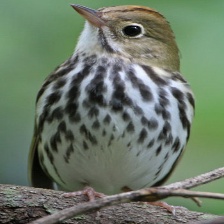
Species: OVENBIRD
Scientific name: SEIURUS AUROCAPILLA